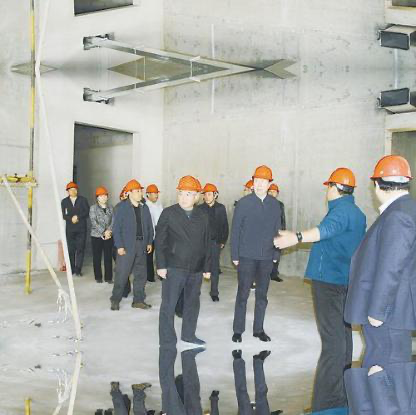
Objects in the image:
label: helmet
label: helmet
label: helmet
label: helmet
label: helmet
label: helmet
label: helmet
label: helmet
label: helmet
label: helmet
label: helmet